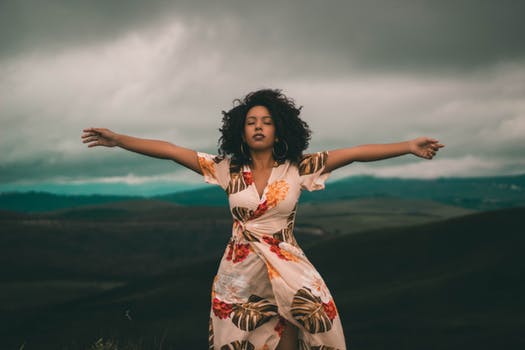
Label: No Watermark